Cliff Clinkscales

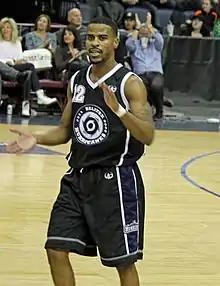
Clinkscales with the Hurricanes in February 2016

In the Hurricanes' regular season opener on Boxing Day 2015, Clinkscales added 13 points to help overcome the Moncton Miracles. He went on to break the double-digit scoring mark on January 23, 2016, in a victory against the Island Storm, when he had ten points and a game-high seven assists. On January 28, Clinkscales had his first double-double of the season, with a season-best 18 points and 10 assists in a loss to the Saint John Mill Rats. The Hurricanes were unable to rally from a 15-point fourth-quarter deficit. Clinkscales had another double-double on February 14 against the Orangeville A's, recording ten points and ten assists to push Halifax to a 125–89 win. He notched four steals, which would be a season high. On March 10, playing point guard, he scored 18 points once again, to go along with 10 assists, as the Hurricanes captured only their second win of the season, over the Mill Rats. Two games later, on March 18, Clinkscales recorded 10 points, 16 assists, and 7 rebounds – season bests for the latter two categories. His team won the game in overtime against the A's. Halifax entered the playoffs with a league-best 29–11 record, and they eventually returned to the NBL Canada Finals. On June 14, the Hurricanes won the championship over the London Lightning, prevailing in the series 4–3. Clinkscales scored nine points and passed a team-high nine assists in the victory. His role as a leader within the squad was evidenced by his directing of the crowd at the Scotiabank Centre. He remarked, "It feels great to get it with this group of guys." Clinkscales finished the season averaging 6.9 points, 8.0 assists, 2.5 rebounds, and 1.4 steals per game. In mid-August 2016, he announced that he would not return to the Hurricanes during the 2016–17 season; he considered beginning a coaching career.